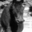
Label: horse